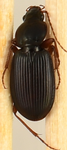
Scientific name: Synuchus impunctatus
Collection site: Harvard Forest & Quabbin Watershed NEON (HARV), plot HARV_008